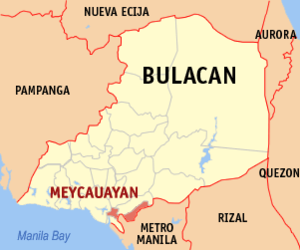
Meycauayan est une municipalité des Philippines située dans le sud de la province de Bulacan. Elle est limitrophe du Grand Manille.